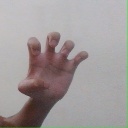
अक्षर: झ